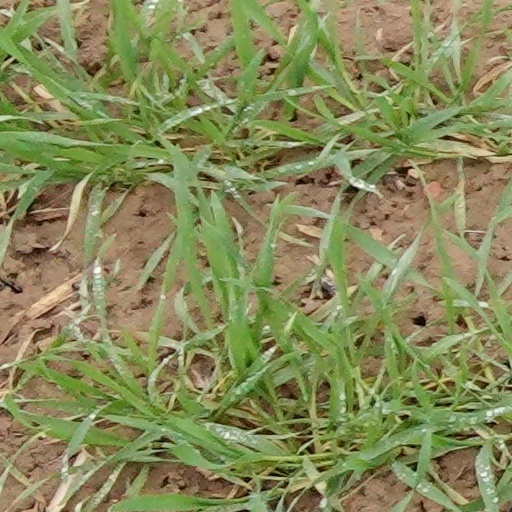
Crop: wheat